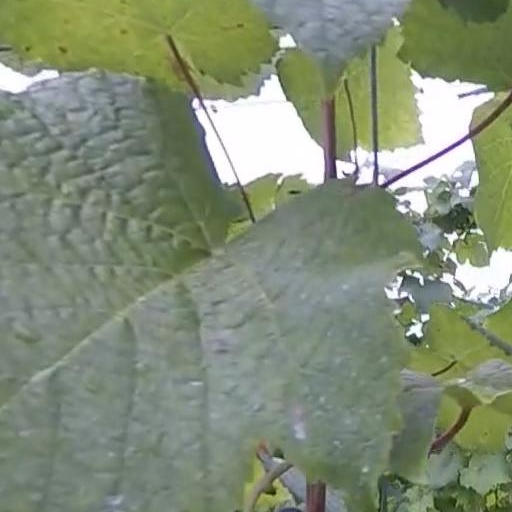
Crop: grape